Copra

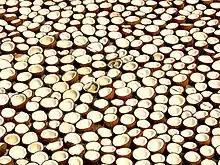

Copra (from) is the dried, white flesh of the coconut from which coconut oil is extracted. Traditionally, the coconuts are sun-dried, especially for export, before the oil, also known as copra oil, is pressed out. The oil extracted from copra is rich in lauric acid, making it an important commodity in the preparation of lauryl alcohol, soaps, fatty acids, cosmetics, etc. and thus a lucrative product for many coconut-producing countries. The palatable oil cake, known as copra cake, obtained as a residue in the production of copra oil is used in animal feeds. The ground cake is known as coconut or copra meal.